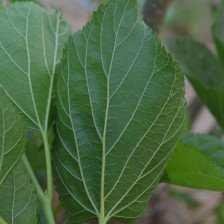
Variety: ChiangMaiBuriram60